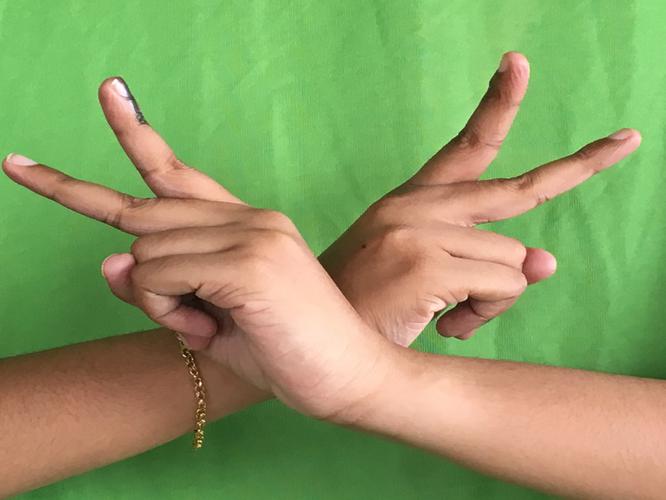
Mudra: Kartariswastika
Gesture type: double_hand